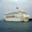
Label: ship